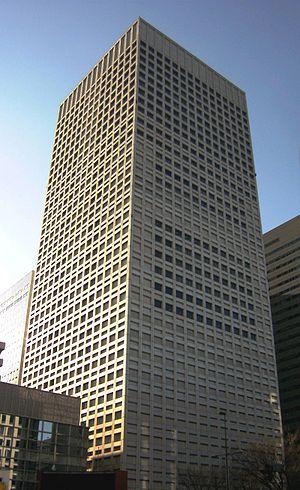
KDDI Corporation est un opérateur de télécommunications japonais, né en octobre 2000 par la fusion à trois de DDI Corp., KDD Corp., et IDO Corp. En 2008, KDDI détenait 28 % des parts de marché du secteur. L'entreprise fait partie des constituants du TOPIX 100.